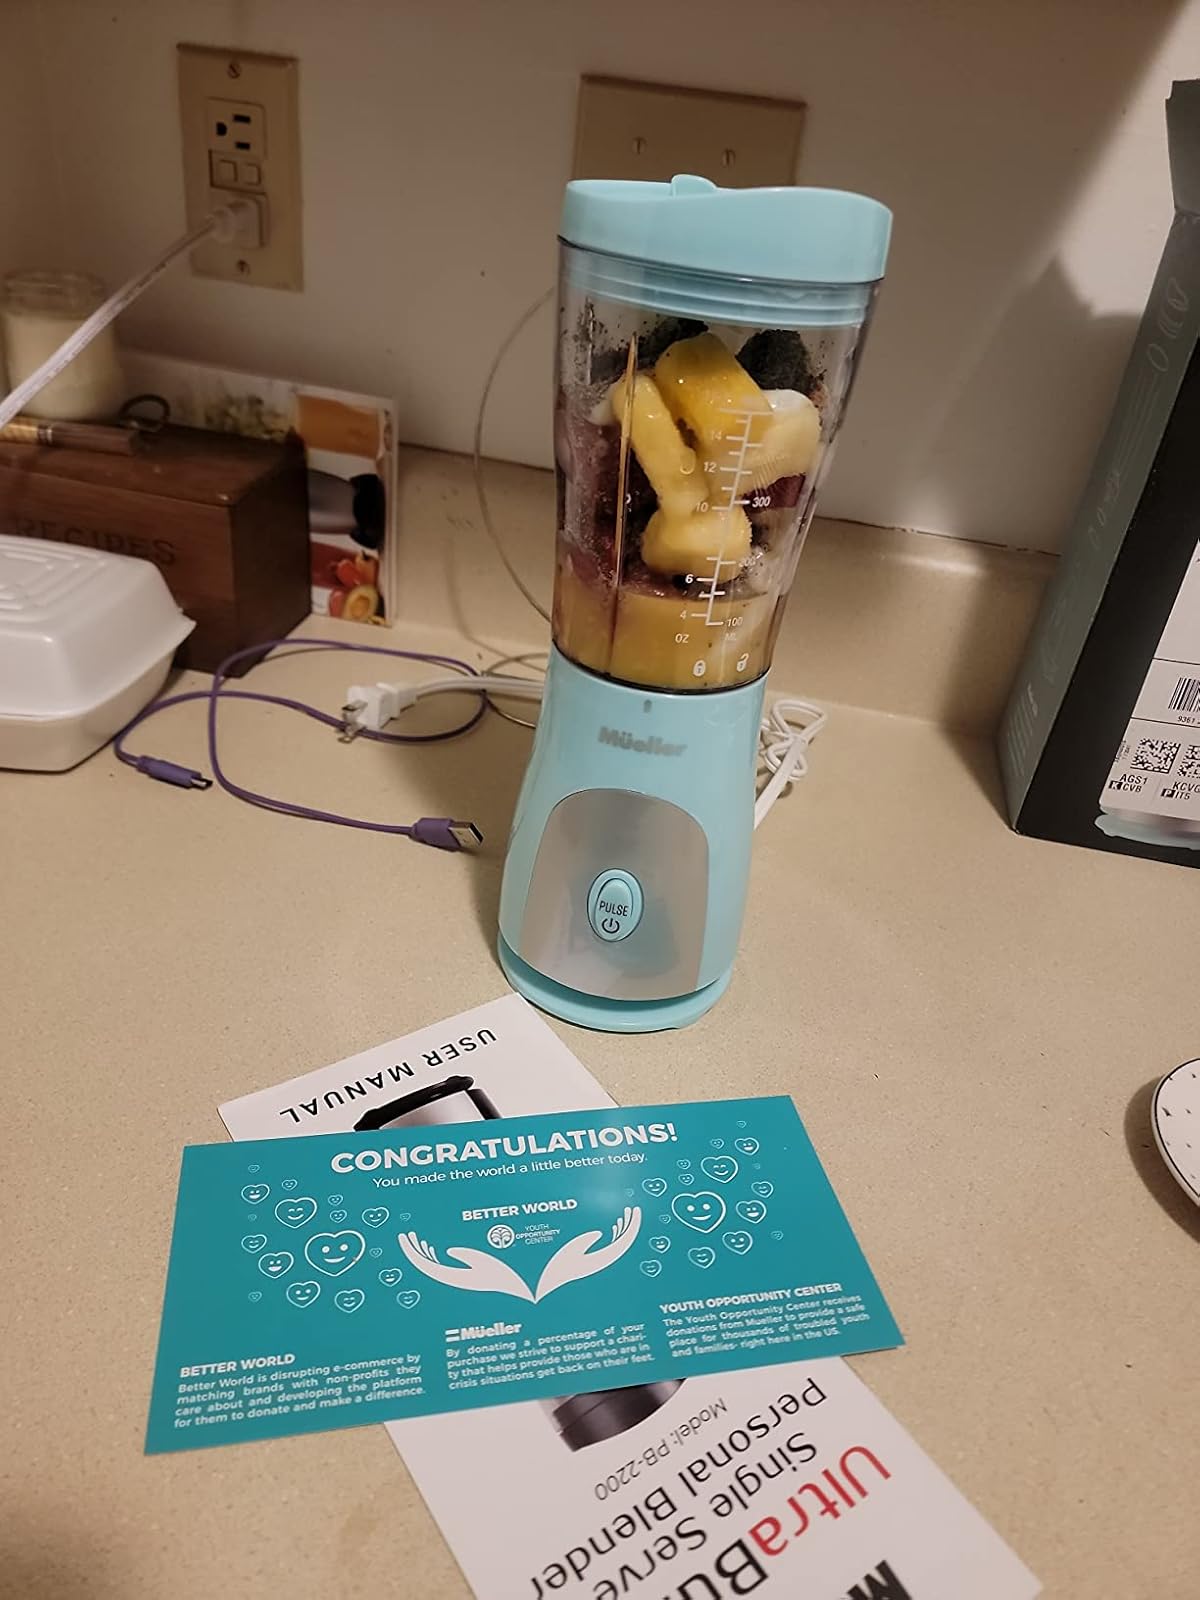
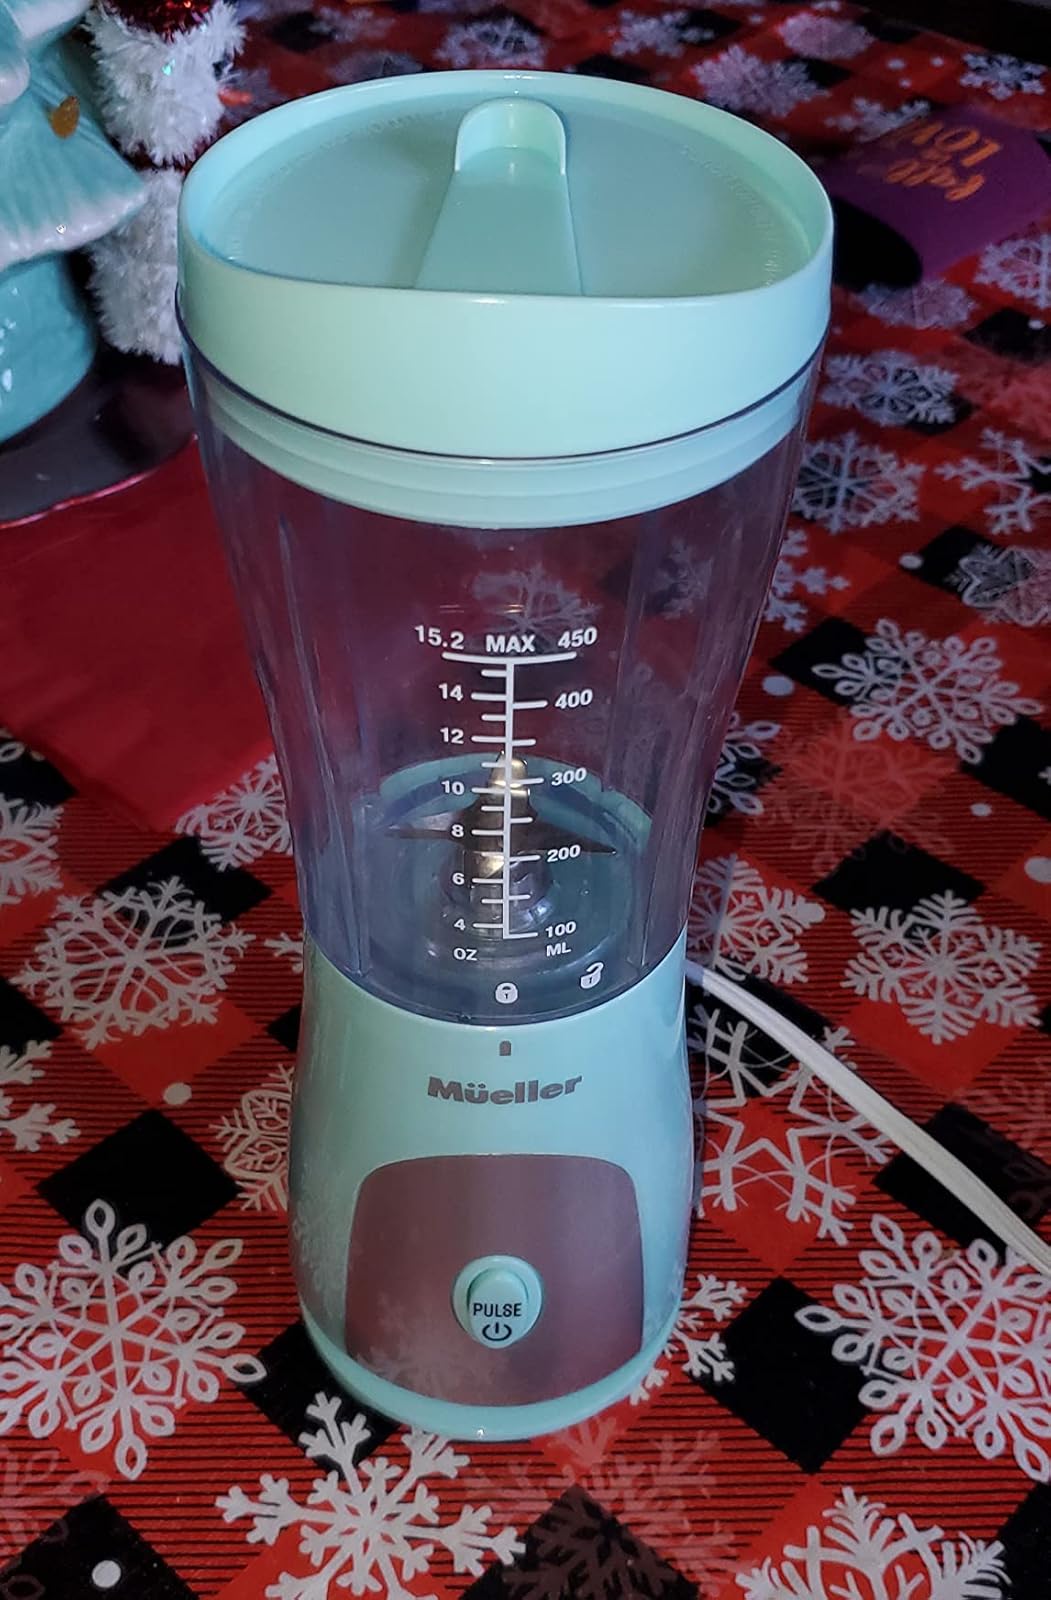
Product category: items_blender
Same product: yes